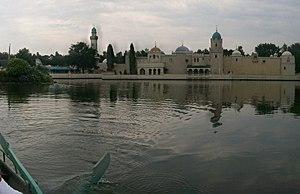
Étang d'aviron Efteling